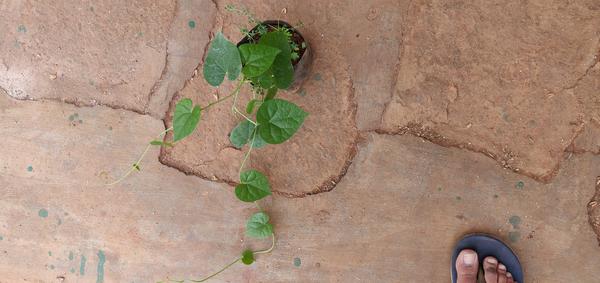
Plant: Amruta_Balli